Bangladesh Railway Class 6600

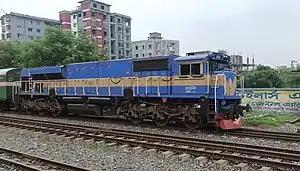

In 2019, Bangladesh Railway ordered broad-gauge diesel-electric locomotives from American manufacturer Electro-Motive Diesel for ৳ 1,123.5 crore. The model of Class 6600 locomotives is EMD GT42ACL. These are equipped with the EM2000 microprocessor control and AC traction motors. The prime mover is 12N-710G3B-EES and wheel arrangement Co-Co. The power is 3,250 hp. The EM2000 microprocessor control has excitation and load control, adhesion control, engine control, diagnostic system and archived unit history data.